Asamardhuni Jivayatra

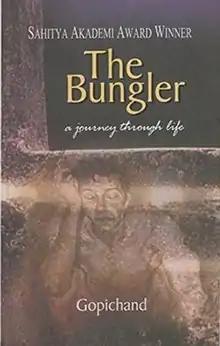
Cover of English translation, 2003

Asamardhuni Jivayatra (literally: The Life Journey of a Hapless Soul, English title "The Bungler") is a 1947 Telugu language novel by Tripuraneni Gopichand. It is a psychological novel, using stream of consciousness technique. One of Gopichand's best-known works, it is regarded as the first psychological novel in Telugu literature.